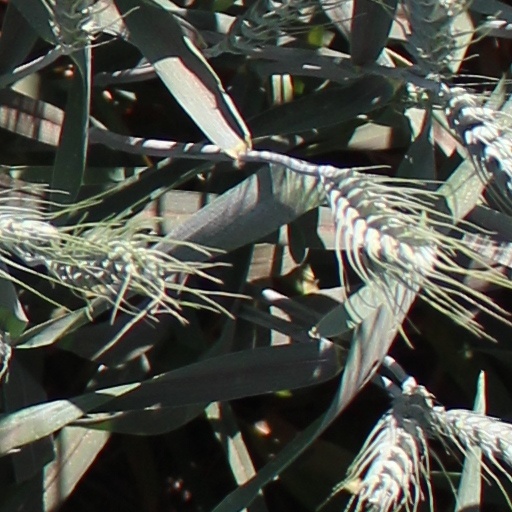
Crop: wheat